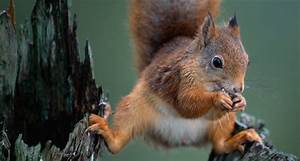
Label: scoiattolo